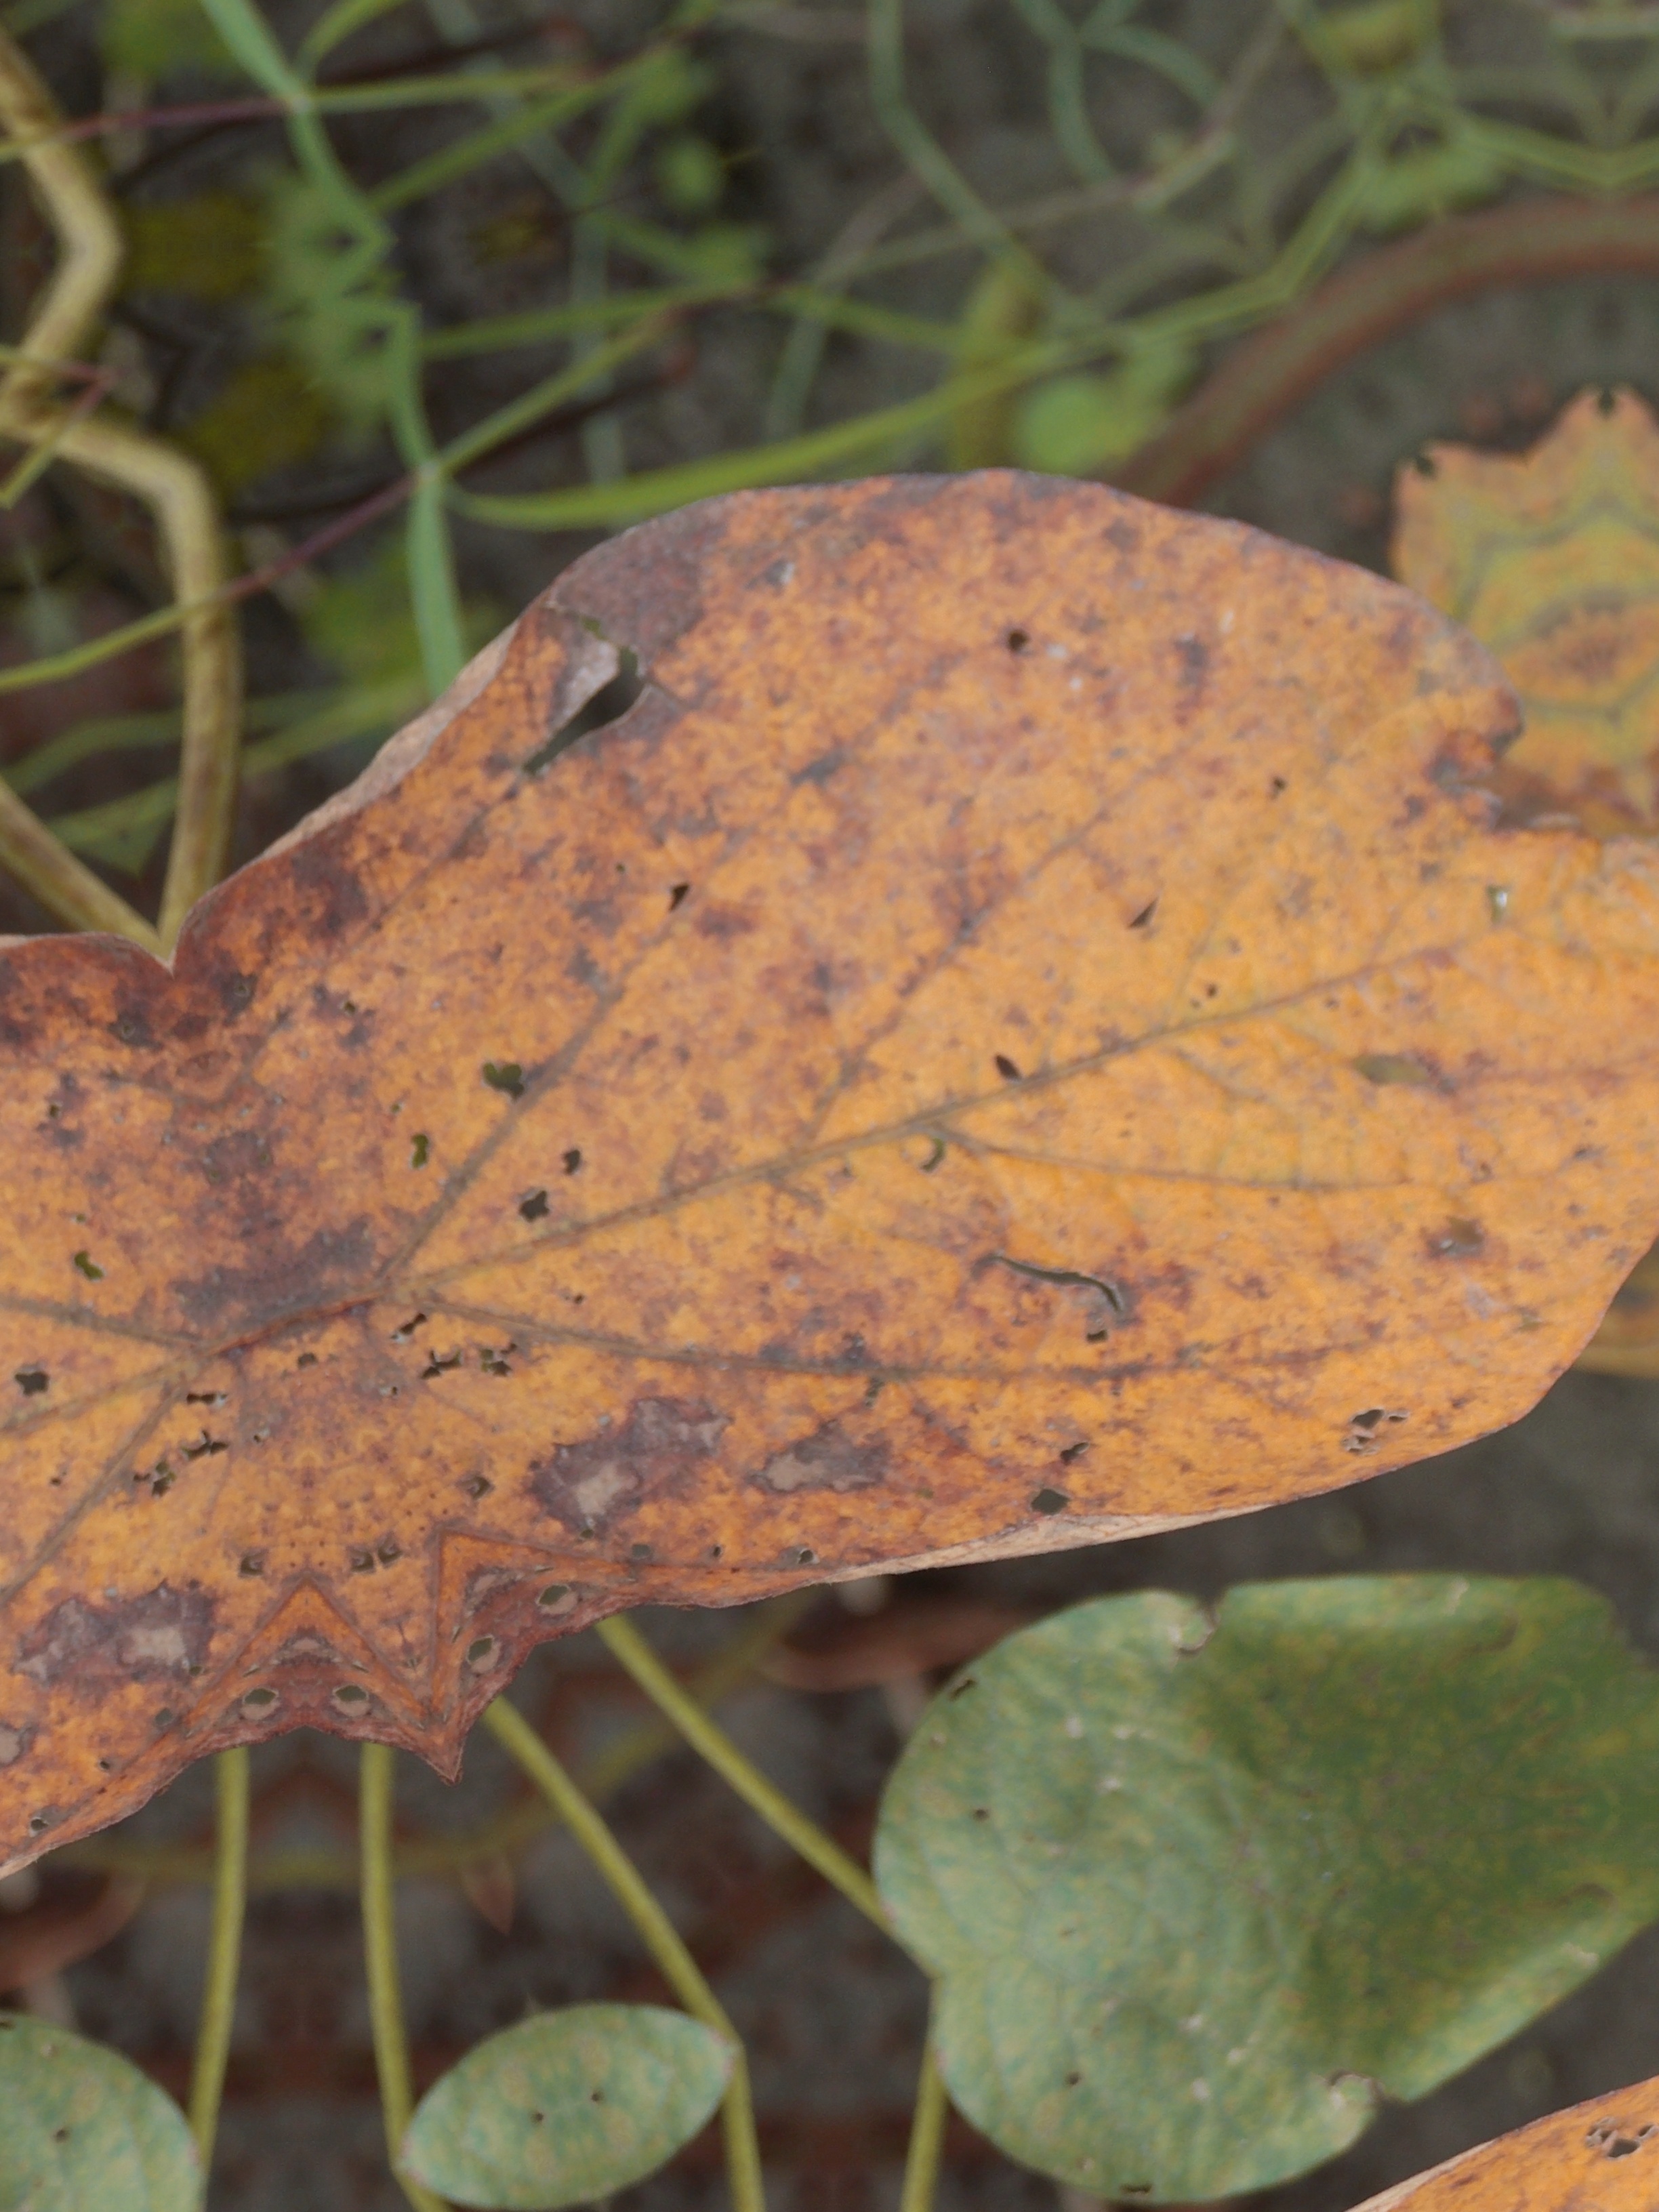
Label: Disease